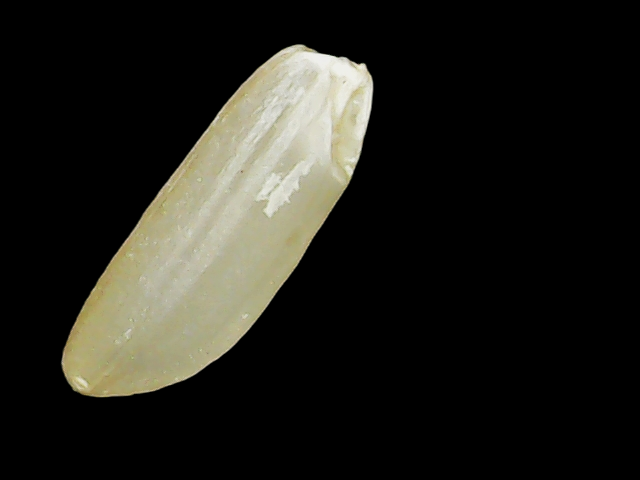
Rice variety: Binadhan12